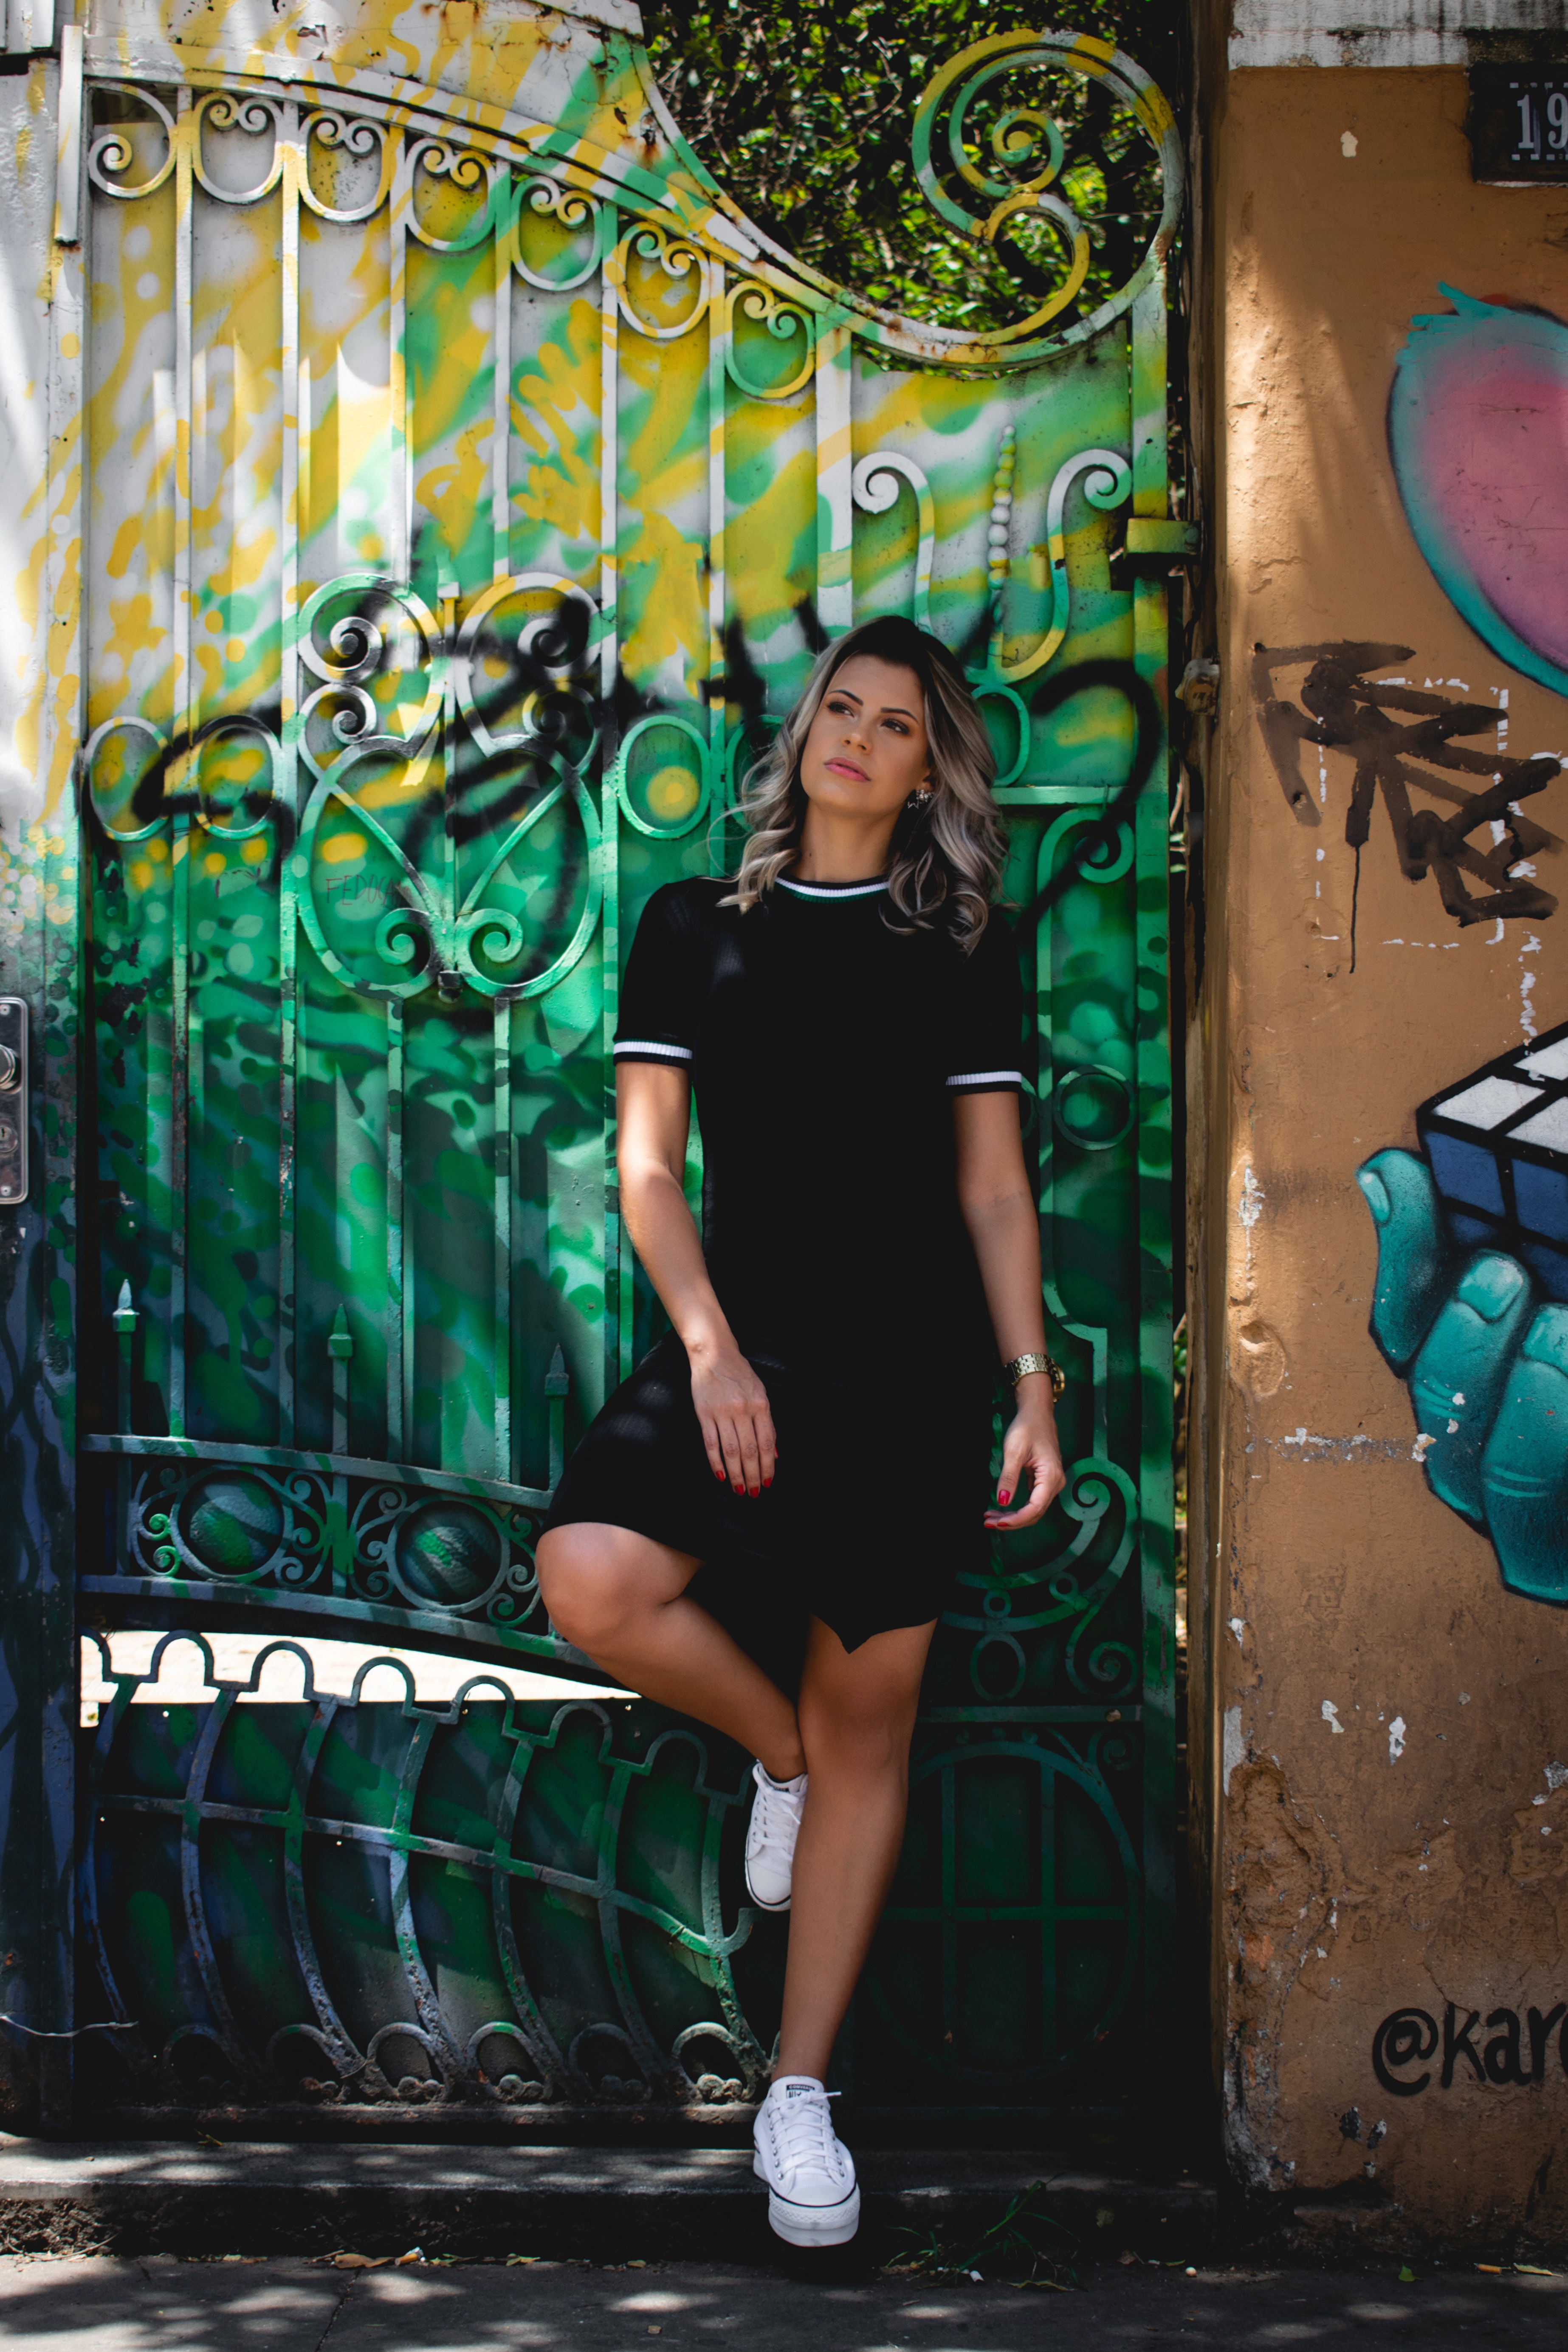
green, graffiti, fashion, cool, street art, art, street fashion, photography, photo shoot, glass, style